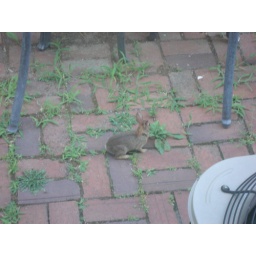
Baby Bunny continues to hop around on the patio. Photo taken through the window over the kitchen sink.